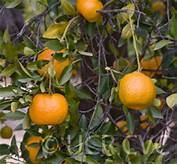
Label: mandarine